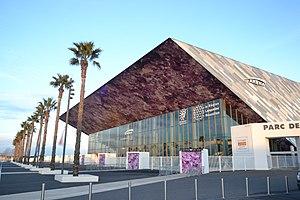
Façade d'Arena de Montpellier
Montpellier est une ville de France impliquée dans de nombreuses disciplines sportives. Plusieurs clubs de la ville côtoient aujourd'hui ou ont côtoyé, par le passé, l'élite de leur sport, comme le Montpellier Hérault Sport Club et auparavant, le SOM en football, le MHR en rugby à XV, les Diables Rouges en rugby à XIII, le MHB en handball, le Montpellier Paillade Basket en basket-ball, le Montpellier Volley UC en volley-ball, le MWP en water-polo, les Vipers en hockey sur glace, les Barracudas en baseball ou même les Hurricanes en football américain.